Oliver Hazard Perry-class frigate

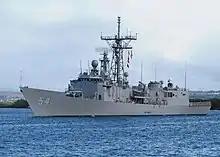
with Mk 38 Mod 2 MGS.

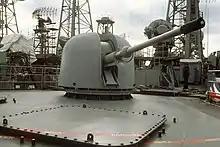
"Oliver Hazard Perry"-class frigate 76 mm 62-caliber Mk 75 anti-aircraft gun.

Up to 2002, the U.S. Navy updated the remaining active "Oliver Hazard Perry"-class warships' Phalanx CIWS to the "Block 1B" capability, which allowed the Mk 15 20 mm Phalanx gun to shoot at fast-moving surface craft and helicopters. They were also to have been fitted with the Mk 53 Decoy Launching System "Nulka" in place of the SRBOC (Super Rapid Blooming Offboard Chaff) and flares, which would have better protected the ship against anti-ship missiles. It was planned to outfit the remaining ships with a 21-cell RIM-116 Rolling Airframe Missile launcher at the location of the former Mk 13, but this did not occur.